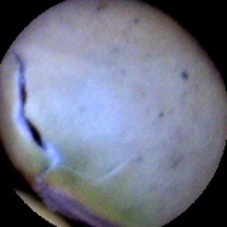
Label: Immature